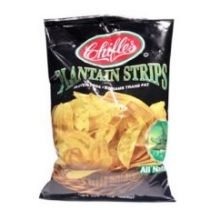
Item Name: Chifles Plantain Strips, 9-Ounce Bags (Pack of 12)
Bullet Point 1: Pack of 12, 9 ounce bag (total of 108 ounce)
Bullet Point 2: Zero trans fat; Gluten free; All natural
Bullet Point 3: Imported Green Plantains, Vegetable Oil (Contain Cottonseed, Corn, Or Canola), Salt
Value: 108.0
Unit: Ounce

Price: 4.72